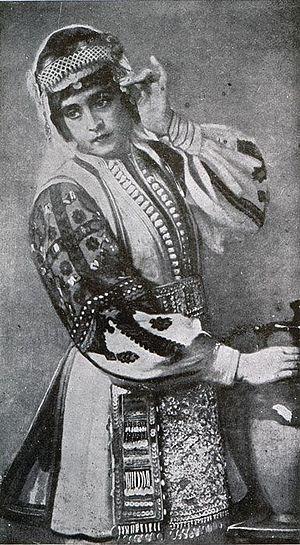
La culture de la Macédoine du Nord, pays d'Europe du Sud-Est, désigne d'abord les pratiques culturelles observables de ses habitants.
Gostivar est une municipalité et une ville du nord-ouest de la Macédoine du Nord, traversée par le Vardar. La municipalité comptait 81 042 habitants en 2002 et s'étend sur 513,39 km². La ville en elle-même compte 35 847 habitants, le reste de la population étant réparti dans les villages alentour.